Cobblestone mosaics (Freiburg im Breisgau)

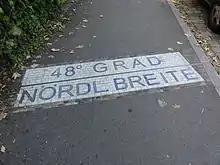
48th parallel north, Habsburgerstraße, Freiburg im Breisgau

The tradition of cobblestones enjoyed a revival during the 1970s when the old city of Freiburg was turned into a pedestrian zone. For instance, the pavements of Kaiser-Joseph-Straße, Freiburg's main shopping street, was paved with red porphyry and decorated with bands of white marble and smaller cobbles found in the Rhine. Larger cobblestones from the Rhine were also used to pave the Minster square. In 2012 a path leading to the main entrance of the minster was evened out so that the handicapped can access the church more easily.